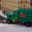
Label: truck